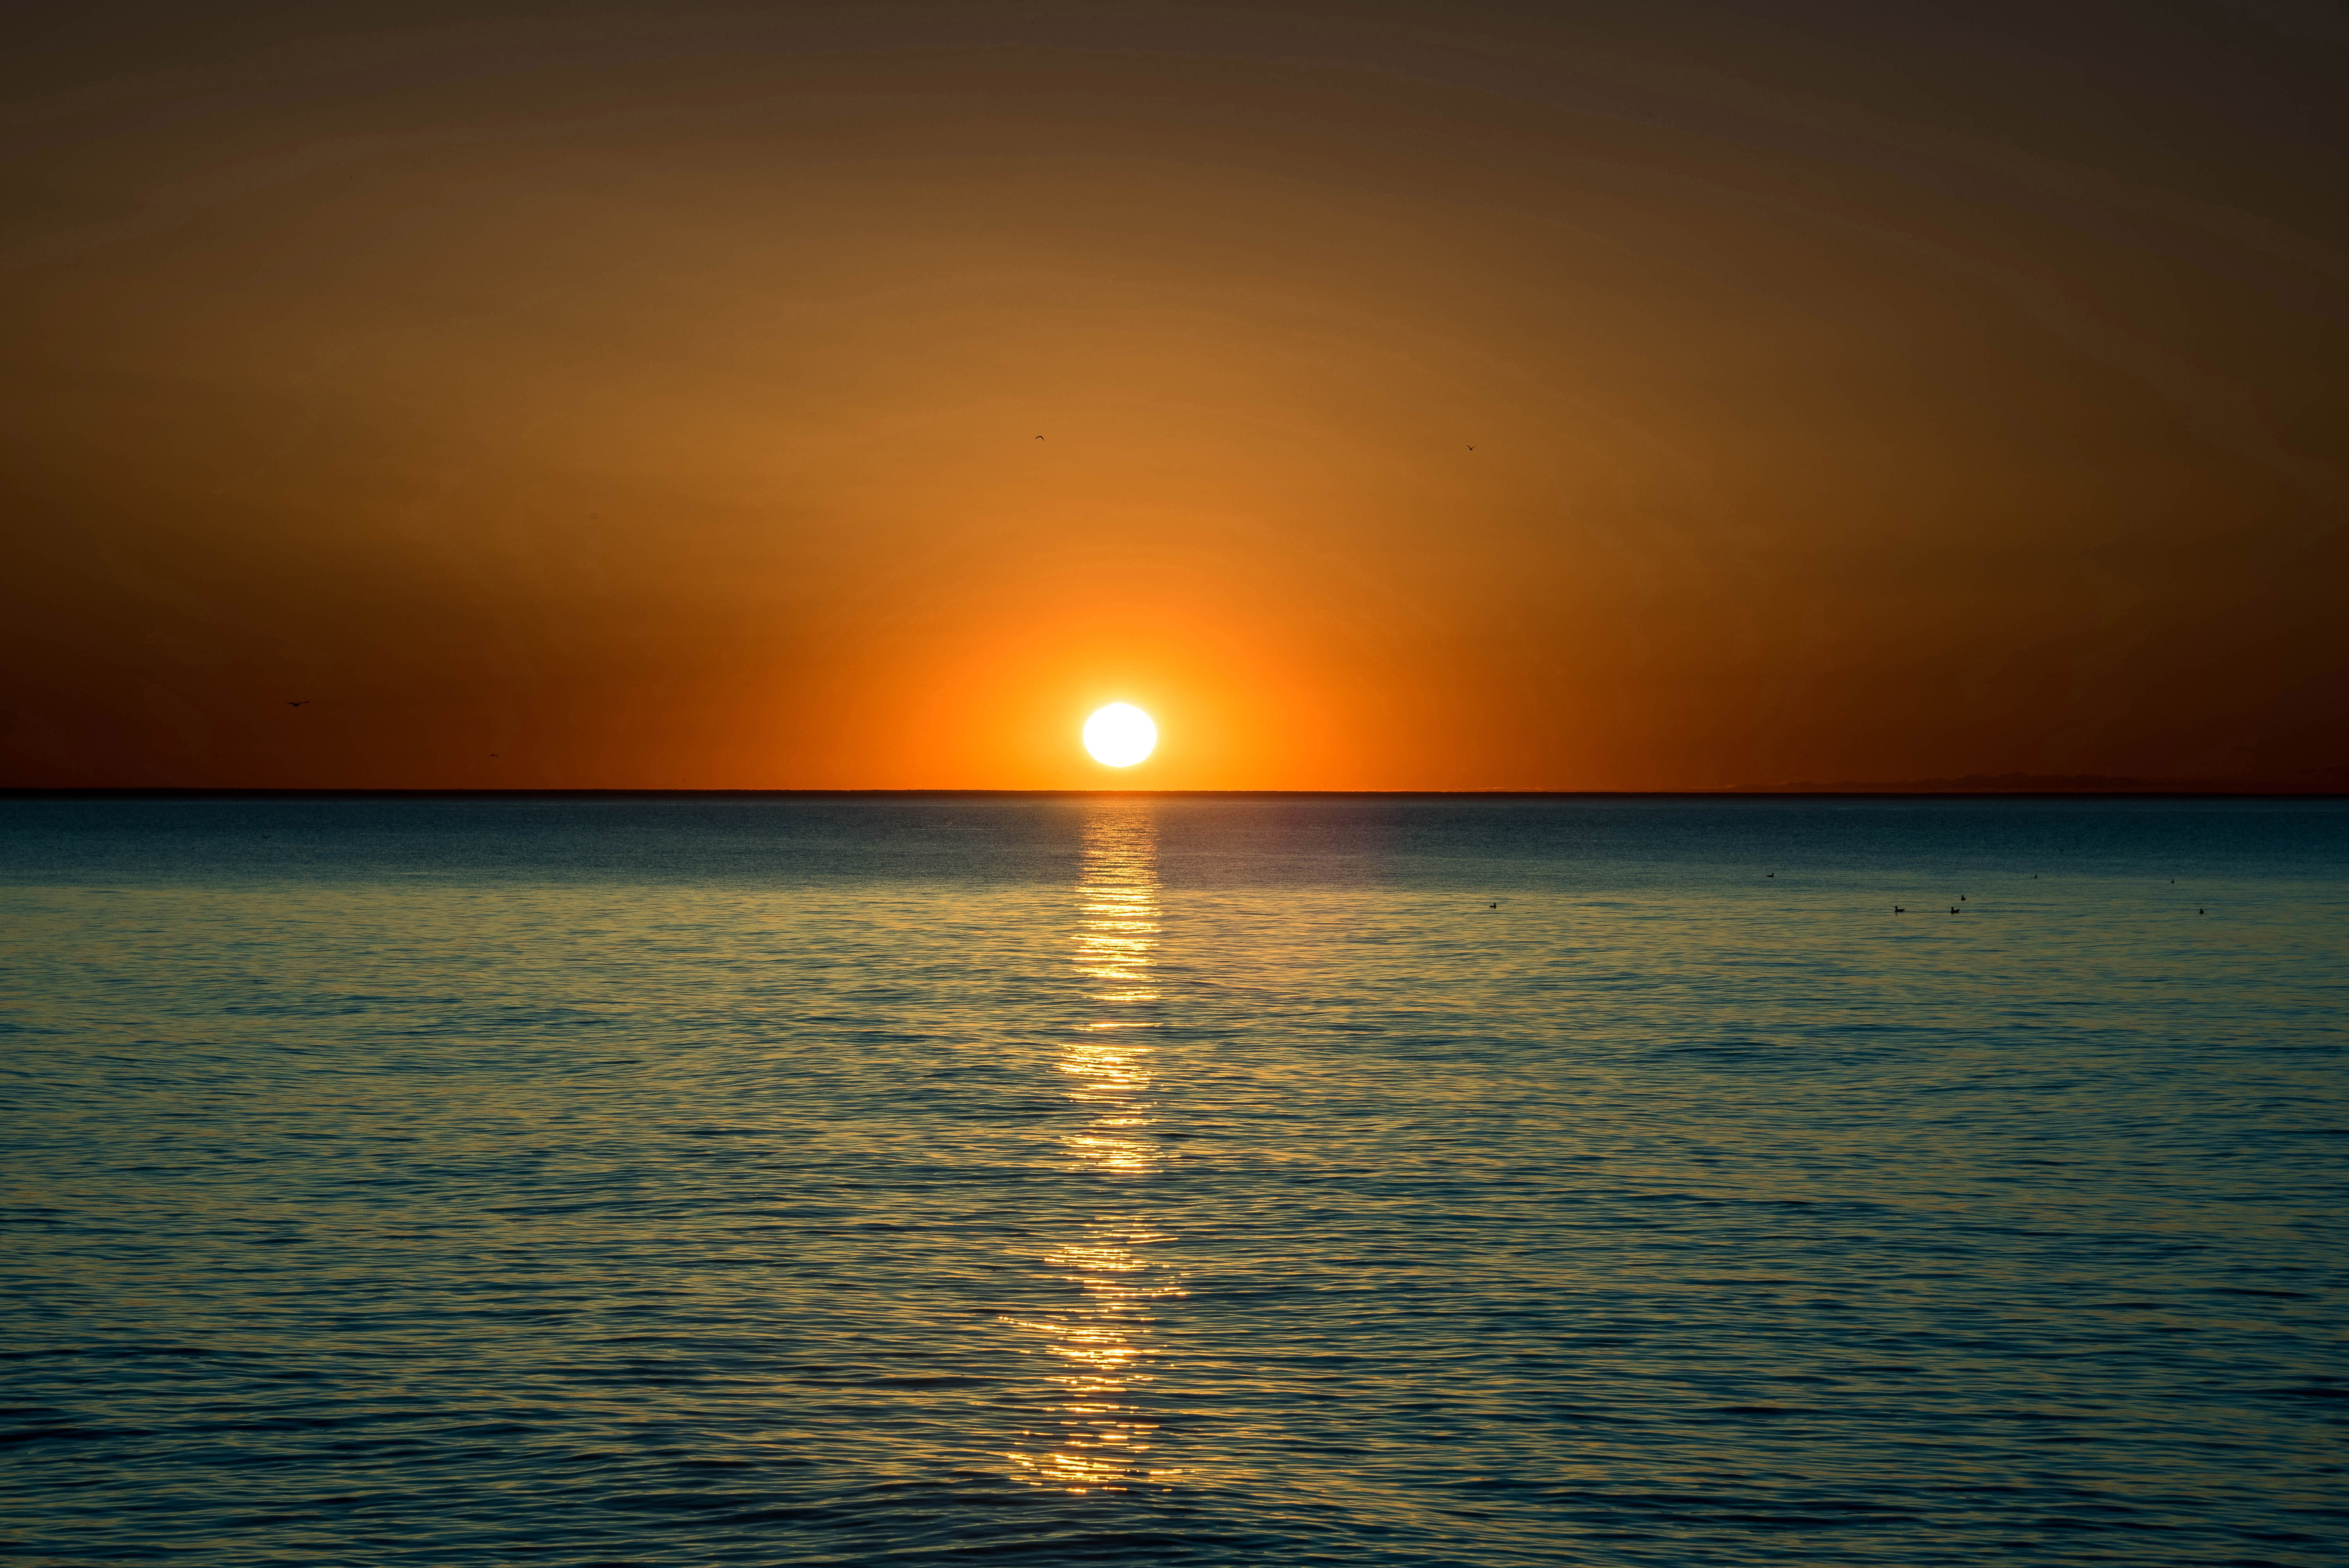
sunrise, lake michigan, great lakes, red, sky, orange, landcape, scenic, water, horizon, sea, calm, sunset, sun, ocean, afterglow, atmosphere, evening, sunlight, dawn, reflection, dusk, wave, computer wallpaper